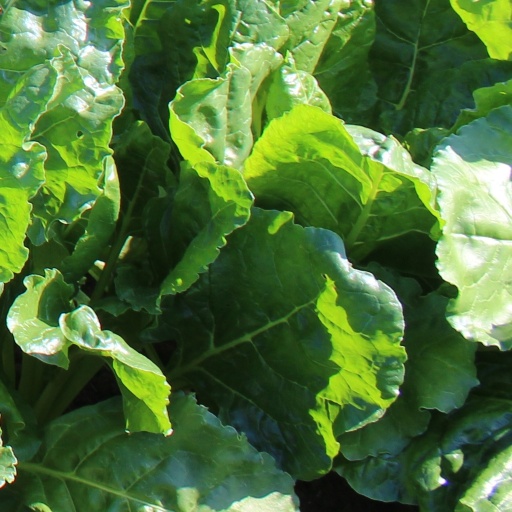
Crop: sugar beet